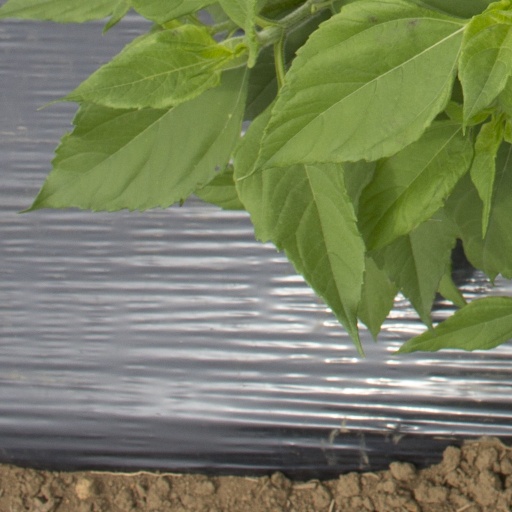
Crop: Jerusalem artichoke